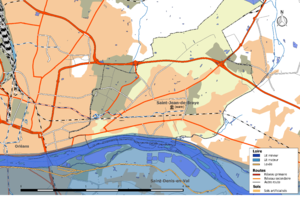
Zone inondable et réseaux hydrographique et routier de la commune de Saint-Jean-de-Braye.
Saint-Jean-de-Braye est une commune française située dans le département du Loiret en région Centre-Val de Loire. Elle fait partie de la Métropole d'Orléans.